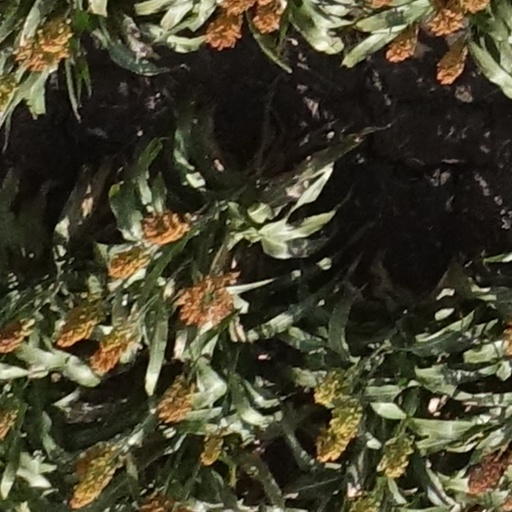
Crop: sorghum